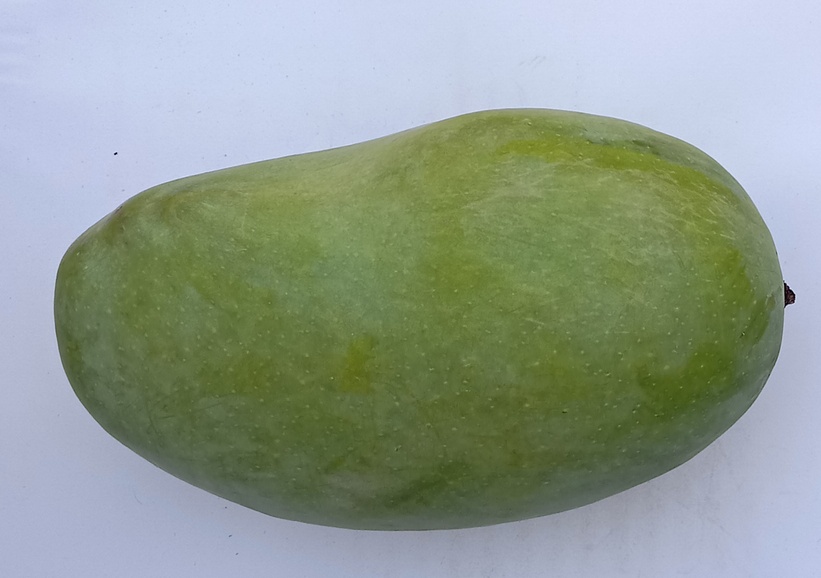
Mango variety: Chaunsa (White)